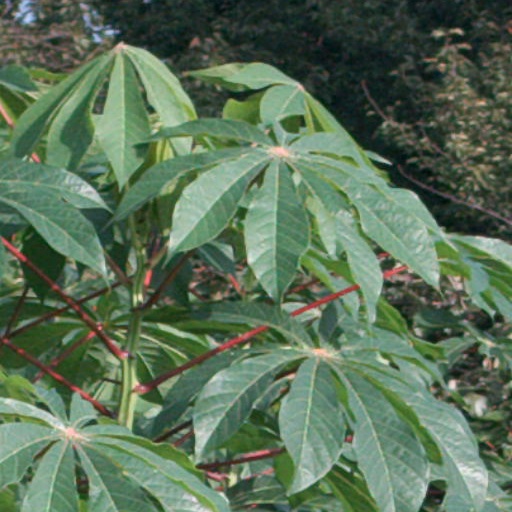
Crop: cassava